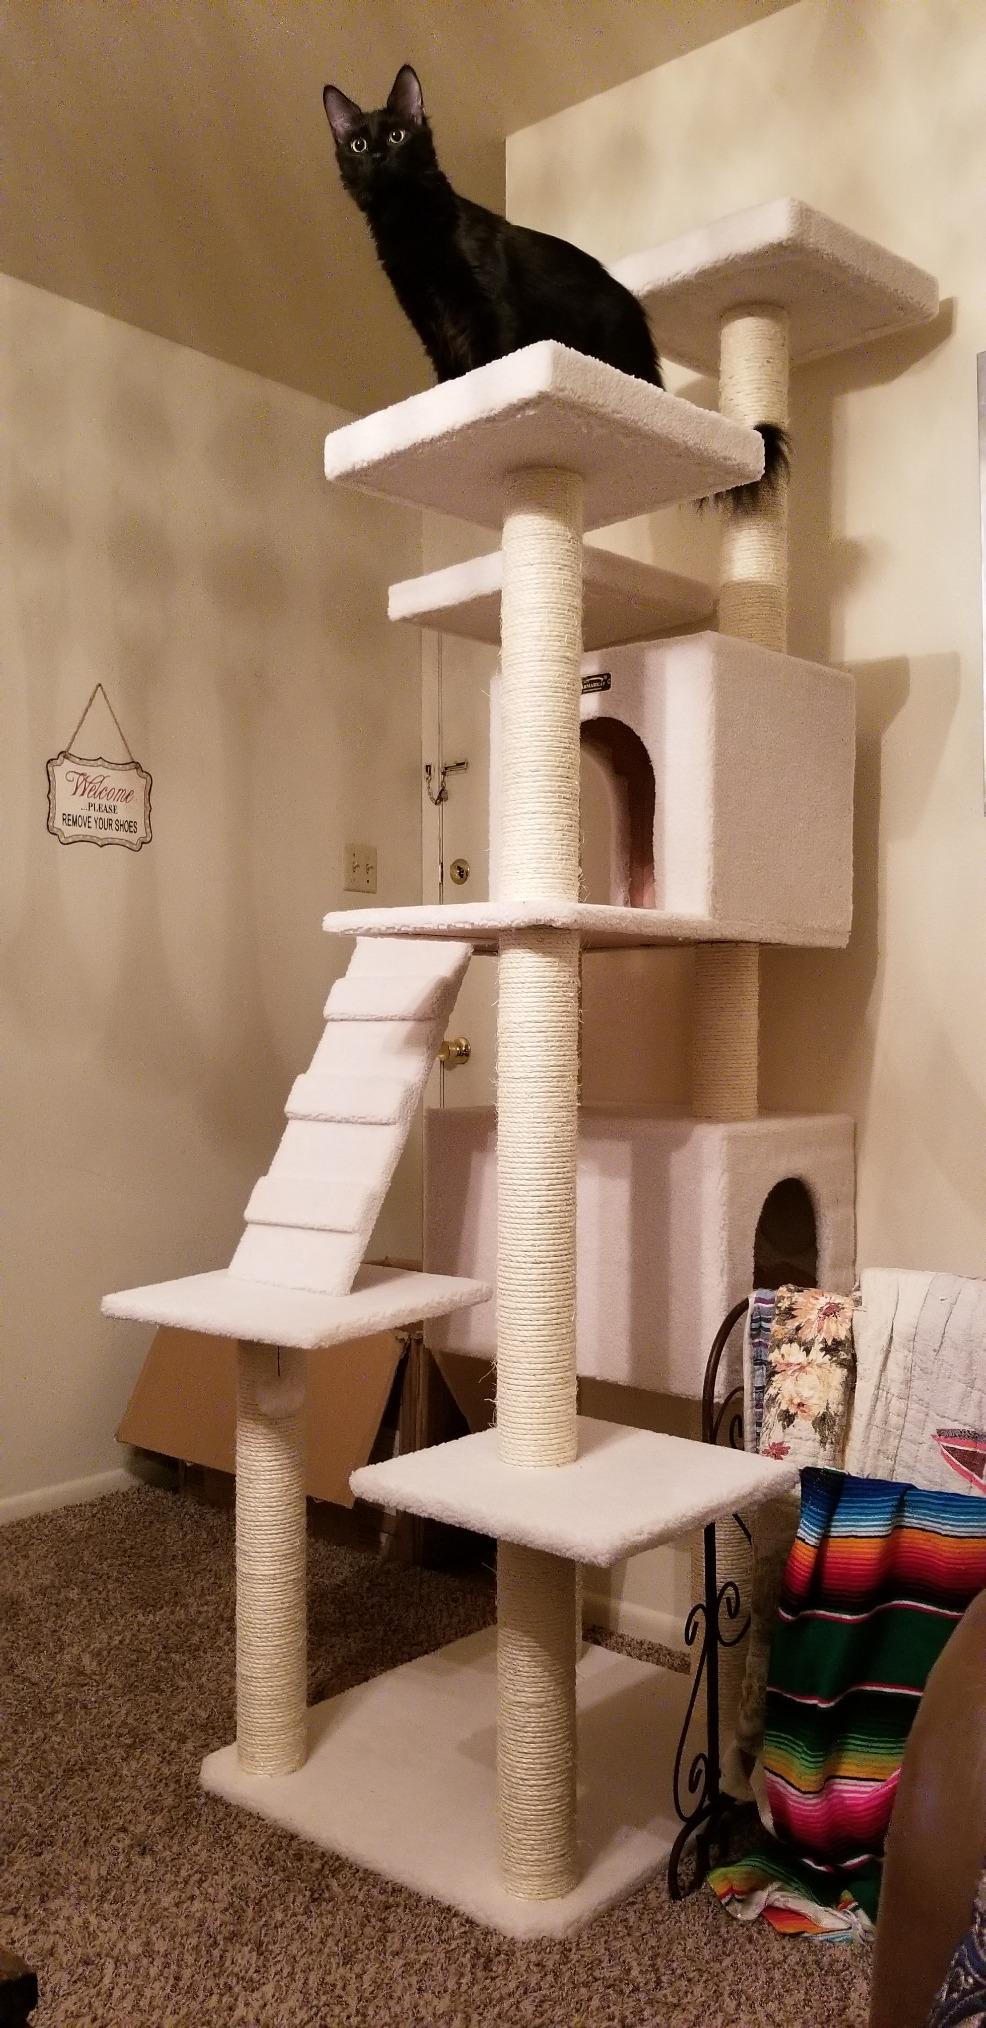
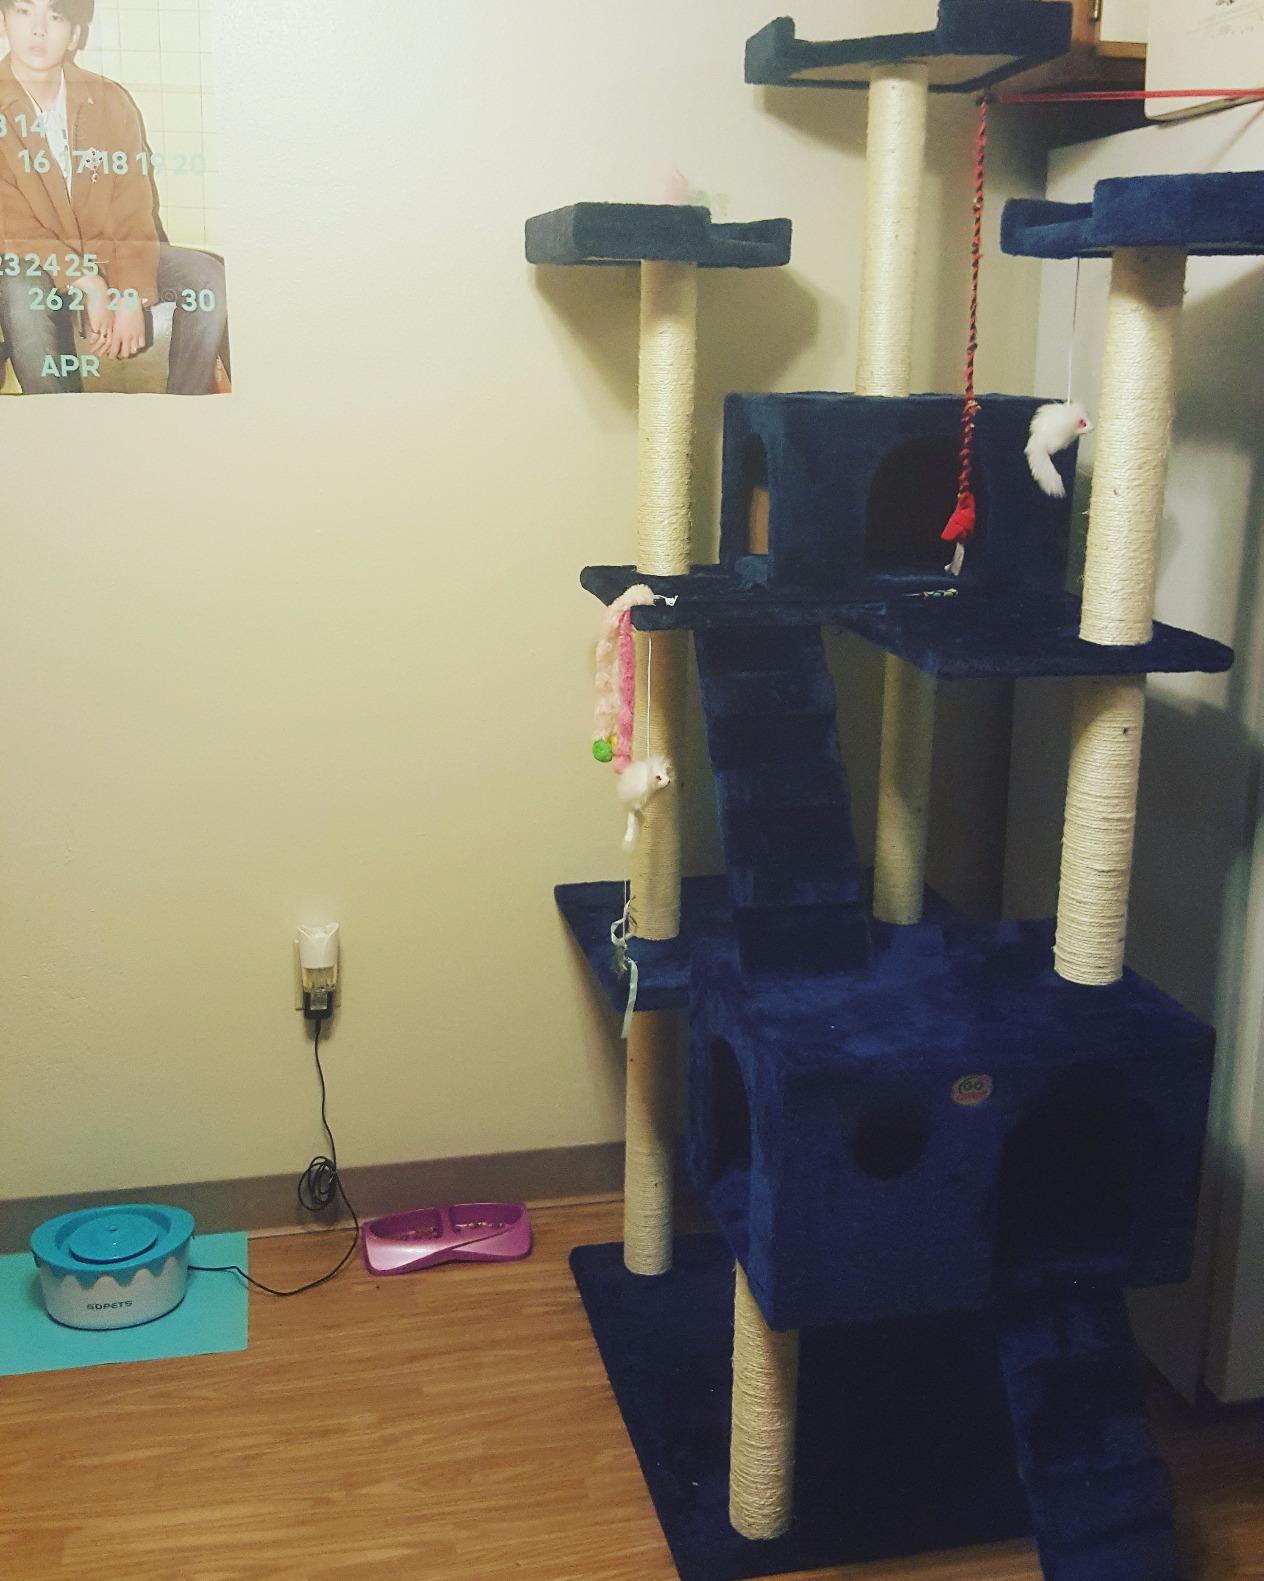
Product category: items_cat tree
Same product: no